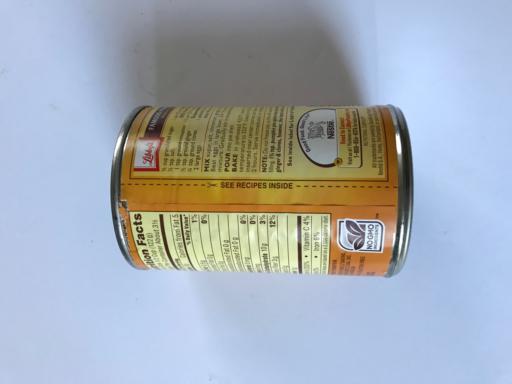
Waste category: metal